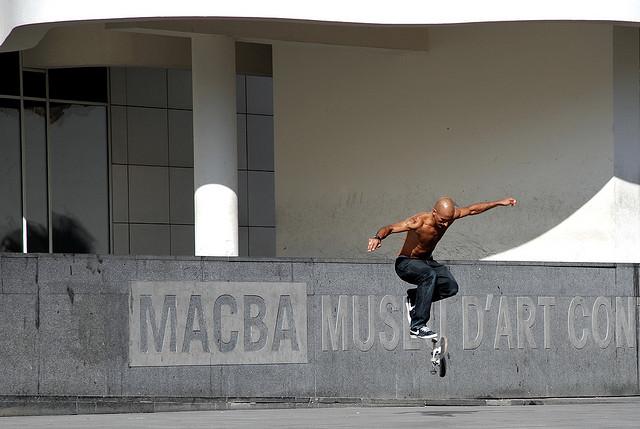
The skateboarder is jumping as his board is flipping underneath him.